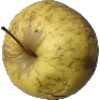
Label: golden_apple